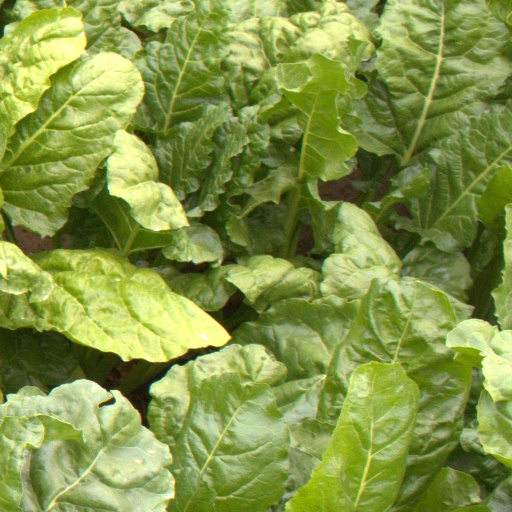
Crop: sugar beet